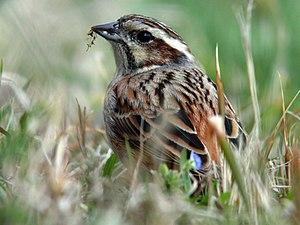
Emberiza cioides au Tokyo Port Wild Bird Park